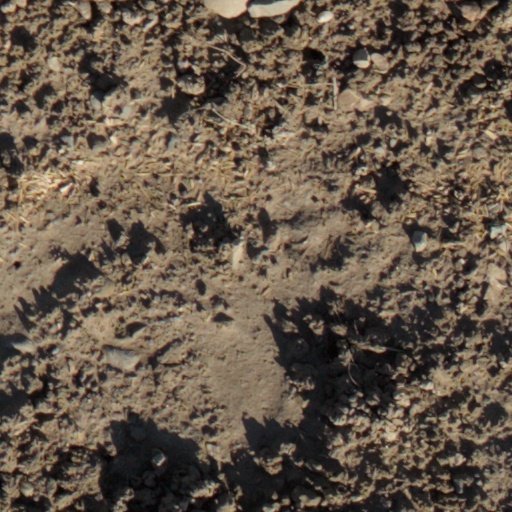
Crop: wheat